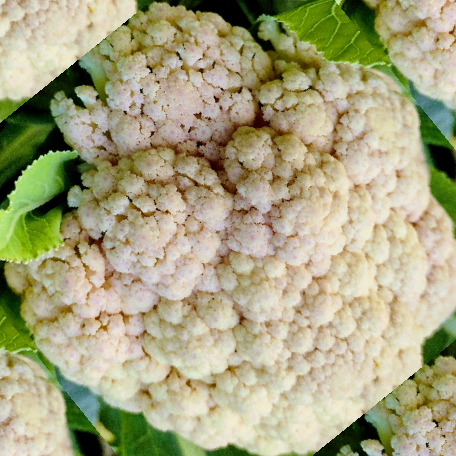
Label: Bacterial spot rot